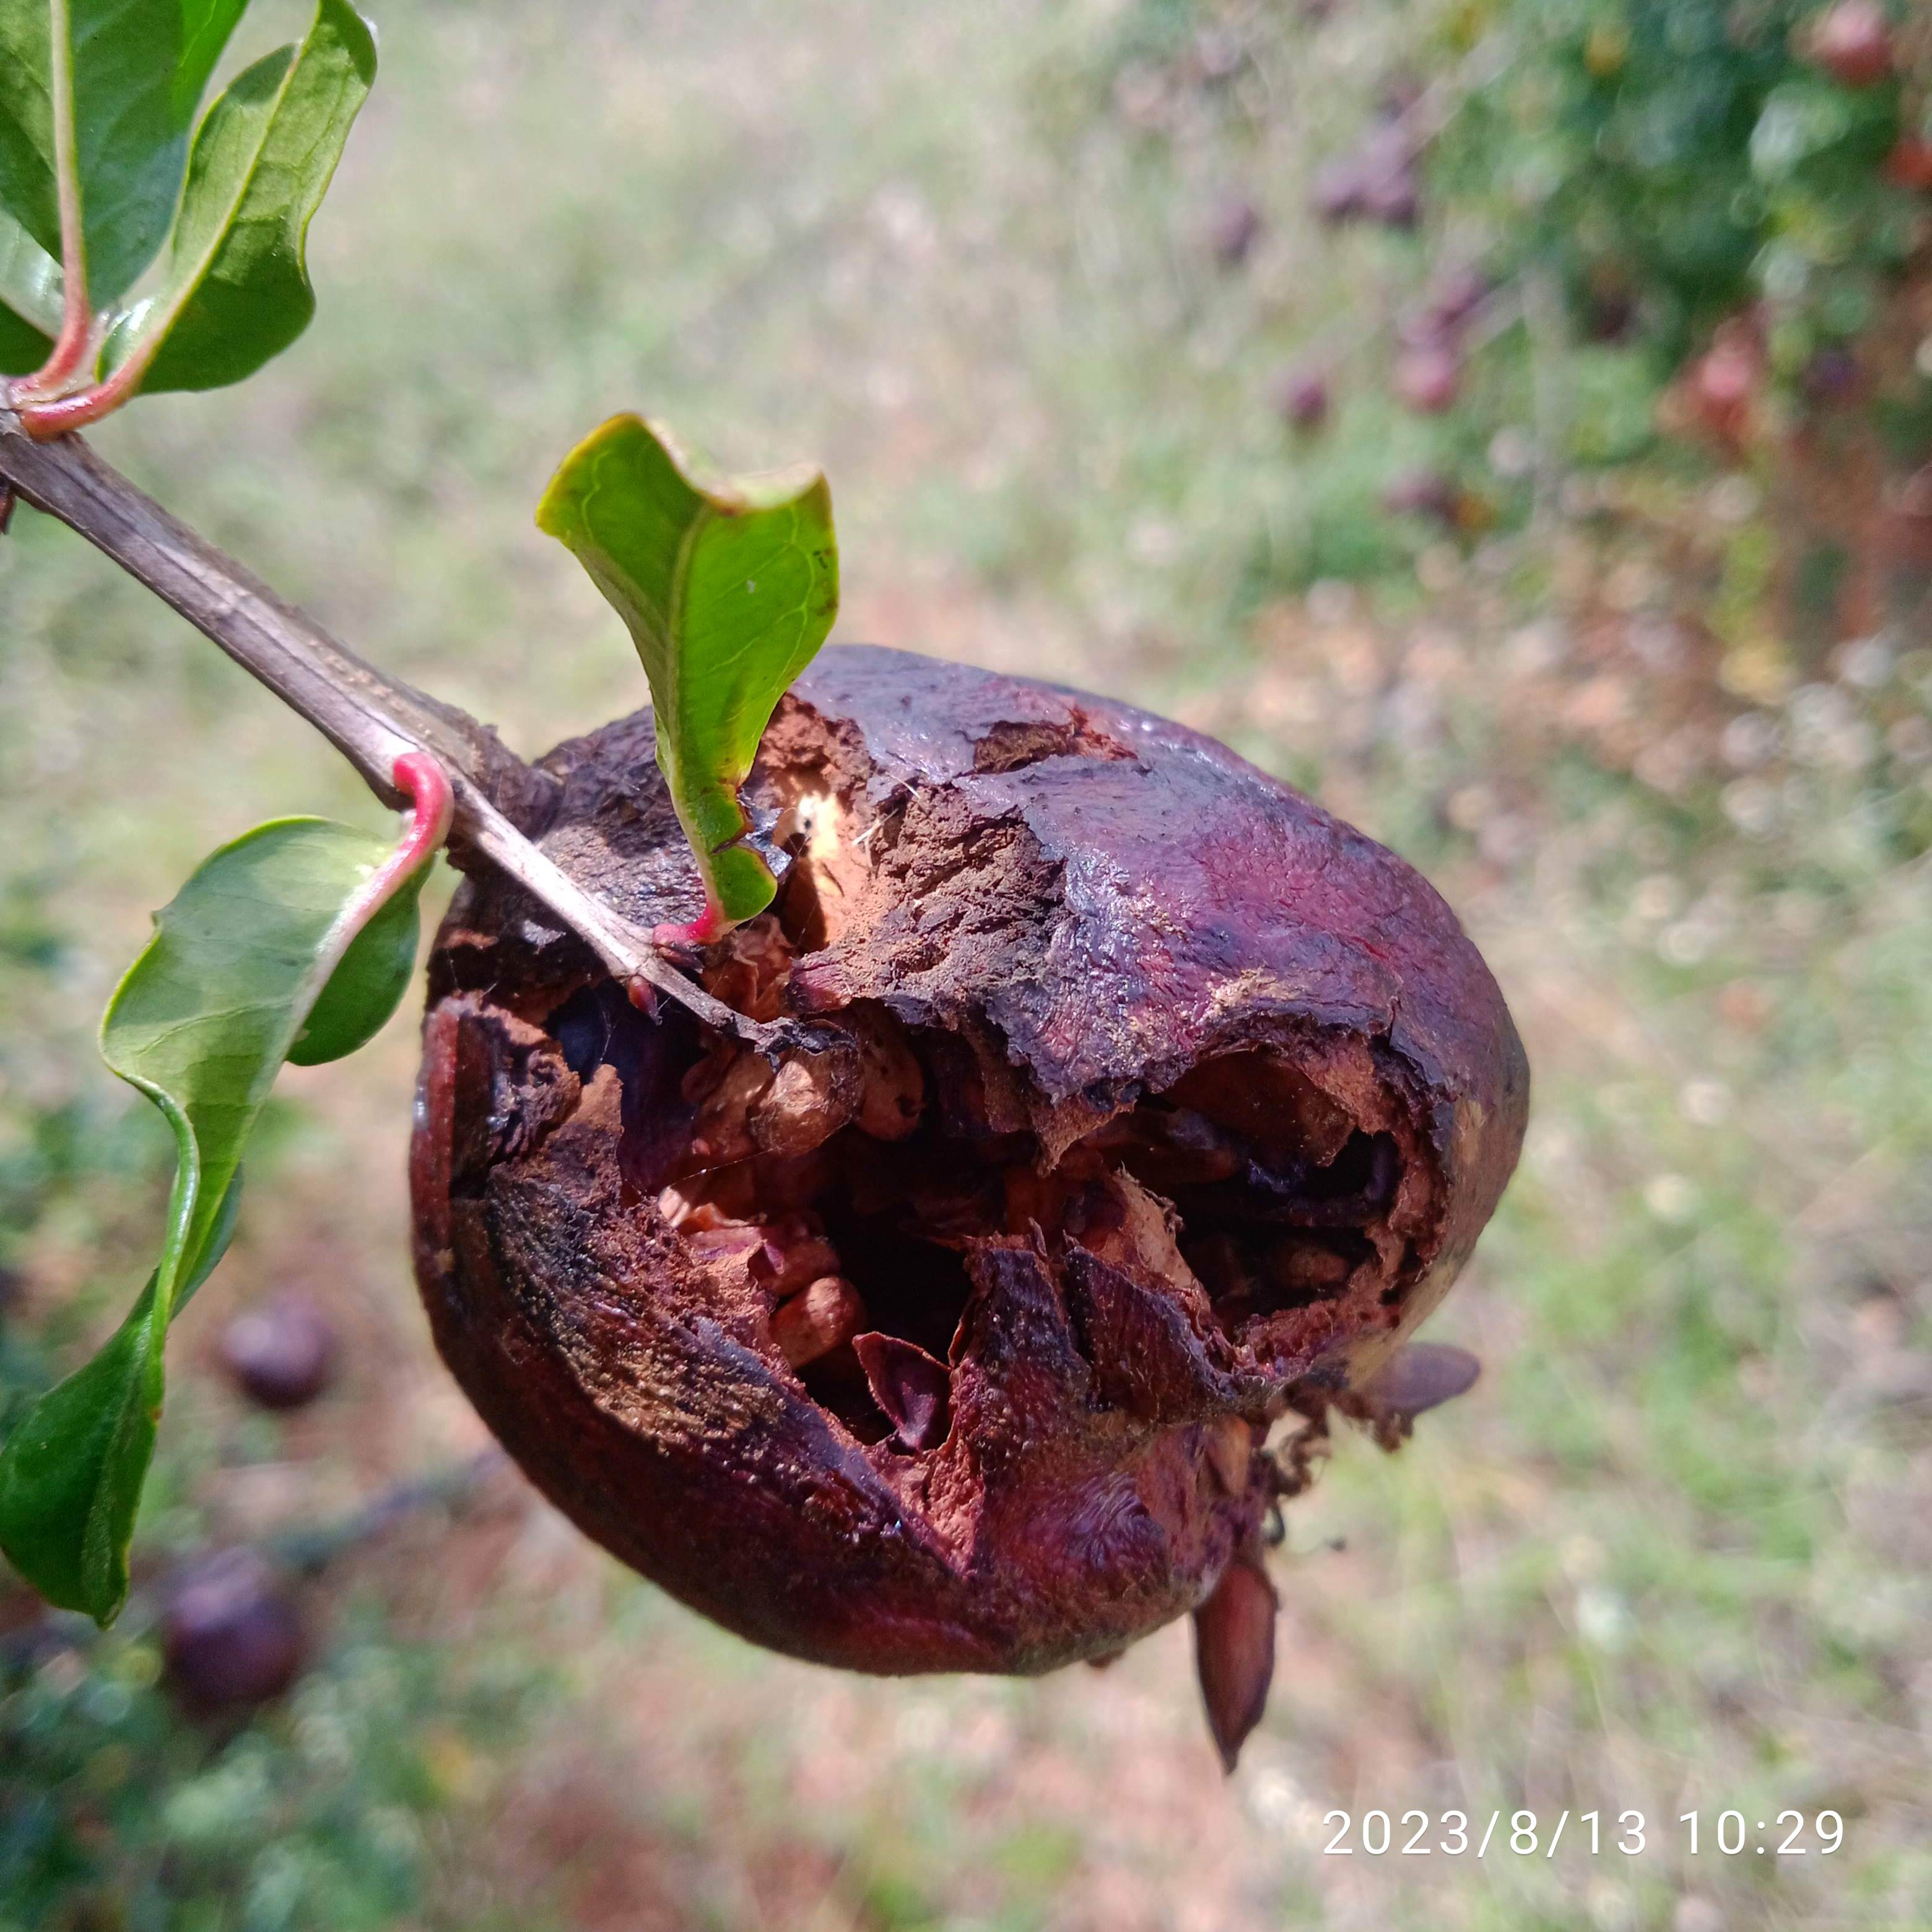
Label: Bacterial_Blight